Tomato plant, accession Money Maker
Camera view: horizontal (90 deg, fisheye); turntable rotation: 150 degrees
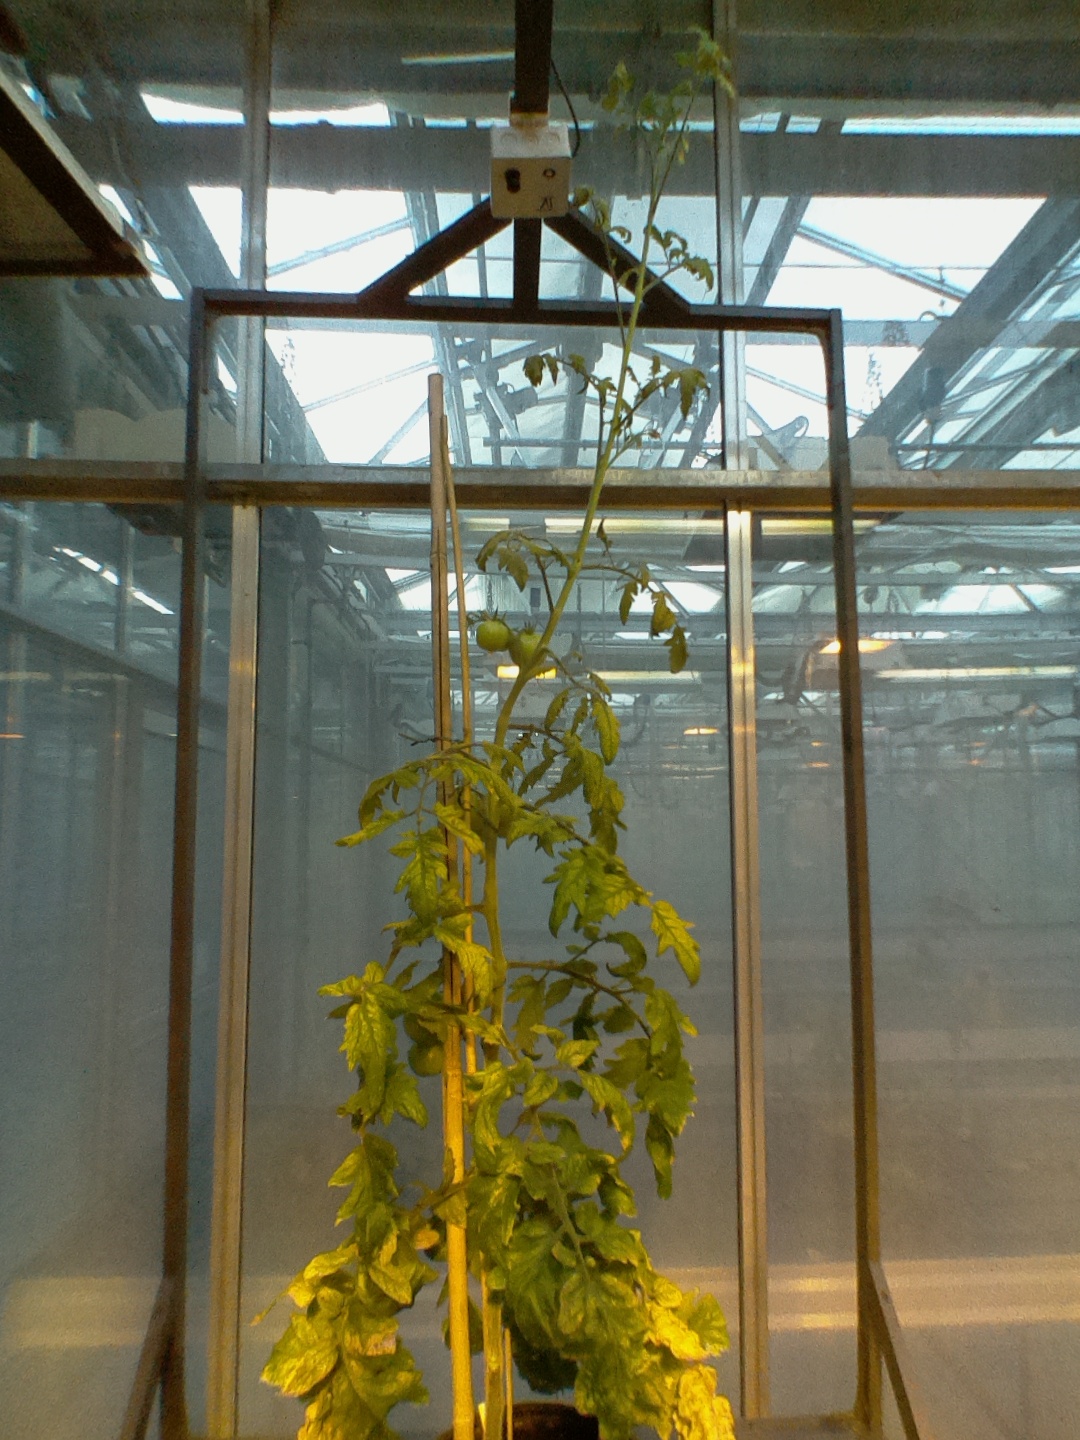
BBCH growth stage 78: 80% -90% of final fruit size